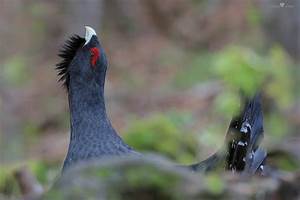
Label: gallina